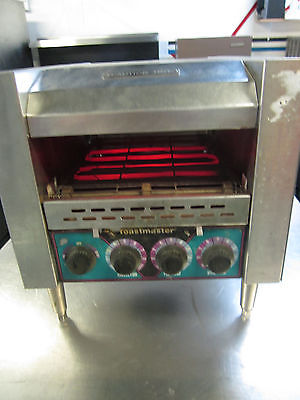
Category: toaster